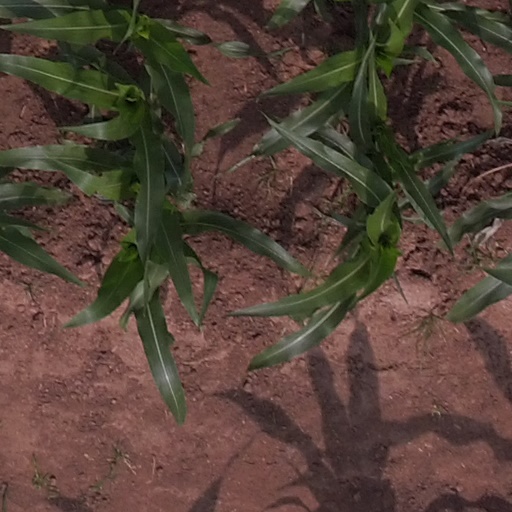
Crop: maize; corn